1991–92 Southampton F.C. season

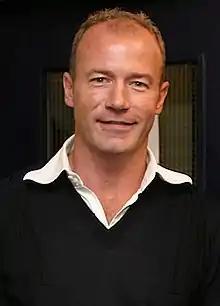
Alan Shearer took over as Southampton's main goalscorer in the 1991–92 season, which would be his final year before moving to Blackburn Rovers.

Ahead of Branfoot's arrival, brothers Ray and Rod Wallace both left Southampton, after having unsuccessfully requested transfers several times during the previous season. They were sold for a combined £1.6 million – the highest fee set by a tribunal to date – to First Division title challengers Leeds United. The new manager's first transfer activity saw him release 37-year-old midfielder Jimmy Case on a free transfer to Bournemouth in the Third Division. In dismissing a player described by club historians as "a favourite of the fans", this decision has been identified by commentators as one of the primary early reasons for the supporters' disapproval of Branfoot as manager. Just two new players joined ahead of the start of the league campaign – striker Paul Moody was signed from Southern League side Waterlooville and left-back Matthew Robinson was signed as a trainee. Centre-back Steve Davis, who had struggled to break into Southampton's first team, also left in August to join Fourth Division side and former loan club Burnley.